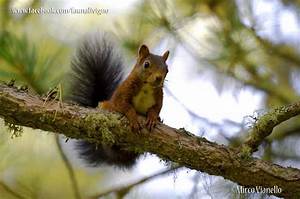
Label: scoiattolo